Bion, Manche

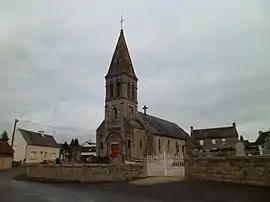
The church of Saint-Pierre de Bion

Bion is a former commune in the Manche department in the Normandy region in northwestern France. On 1 January 2016, it was merged into the new commune of Mortain-Bocage.